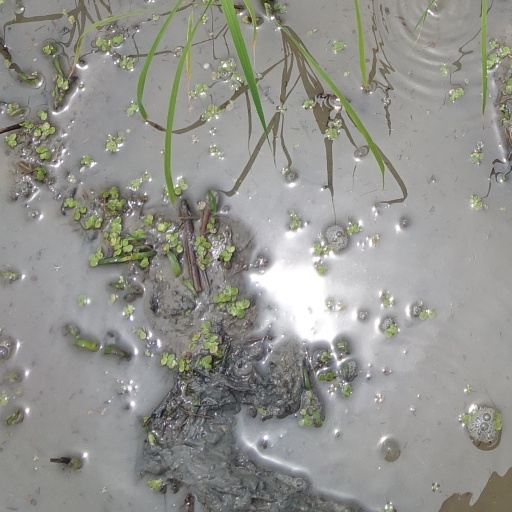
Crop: rice